Guillermo Gómez-Peña

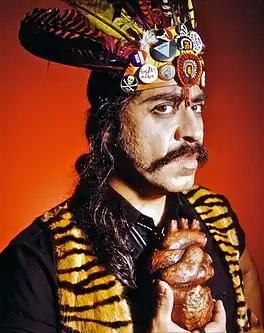
Naftazteca is Guillermo Gomez Pena

Gómez-Peña is the artistic director of the international performance troupe La Pocha Nostra. La Pocha Nostra is a trans-disciplinary arts organization that provides a support network and forum for artists of various disciplines, generations and ethnic backgrounds. La Pocha is devoted to erasing the borders between art and politics, art practice and theory, artist and spectator. La Pocha Nostra has intensely focused on the notion of collaboration across national borders, race, gender and generations as an act of radical citizen diplomacy and as a means to create temporary communities of rebel artists. Every year, La Pocha conducts a summer and a winter performance art school in which the troupe's radical pedagogy (body-based methodology that has been developed during the last 20 years) is shared with international groups of rebel artists.